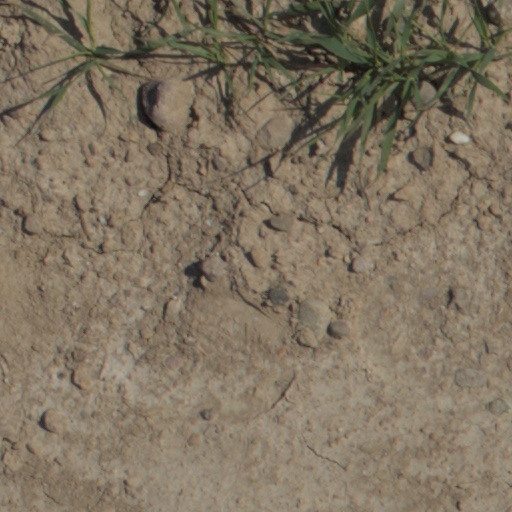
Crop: wheat